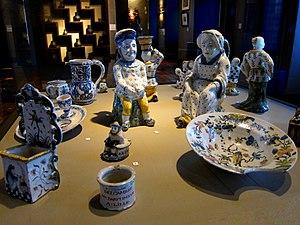
Porcelaines de Lille au musée de l'Hospice Comtesse de Lille.
La faïence de Lille est une production céramique qui s'est développée dans la ville de Lille, dans le département du Nord, pour l'essentiel de la fin du XVIIᵉ au début du XIXᵉ siècle.